Deforestation in Central America

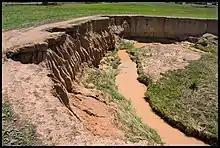
An example of soil erosion in result from anthropogenic related actions like deforestation.

Moreover, another aspect in which is linked to the processes of deforestation is soil erosion. In which is noted as a process that occurs naturally, however it is noted to be faster and produce at a rate that incorporates implications when deforestation occurs. The following trees and plant species are present in environments to essentially slow down the rate at which water is going through in the environment. The roots of the following trees present are there to ensure that the soil is not taken away from the water passing through. In addition, the non-appearance of the trees/plant species could potentially play into the part of the topsoil of the land to erode in a fashion that is rapid like. Eroding of topsoil can have a factor in preventing healthy soil flourish and ensure species grow effectively.